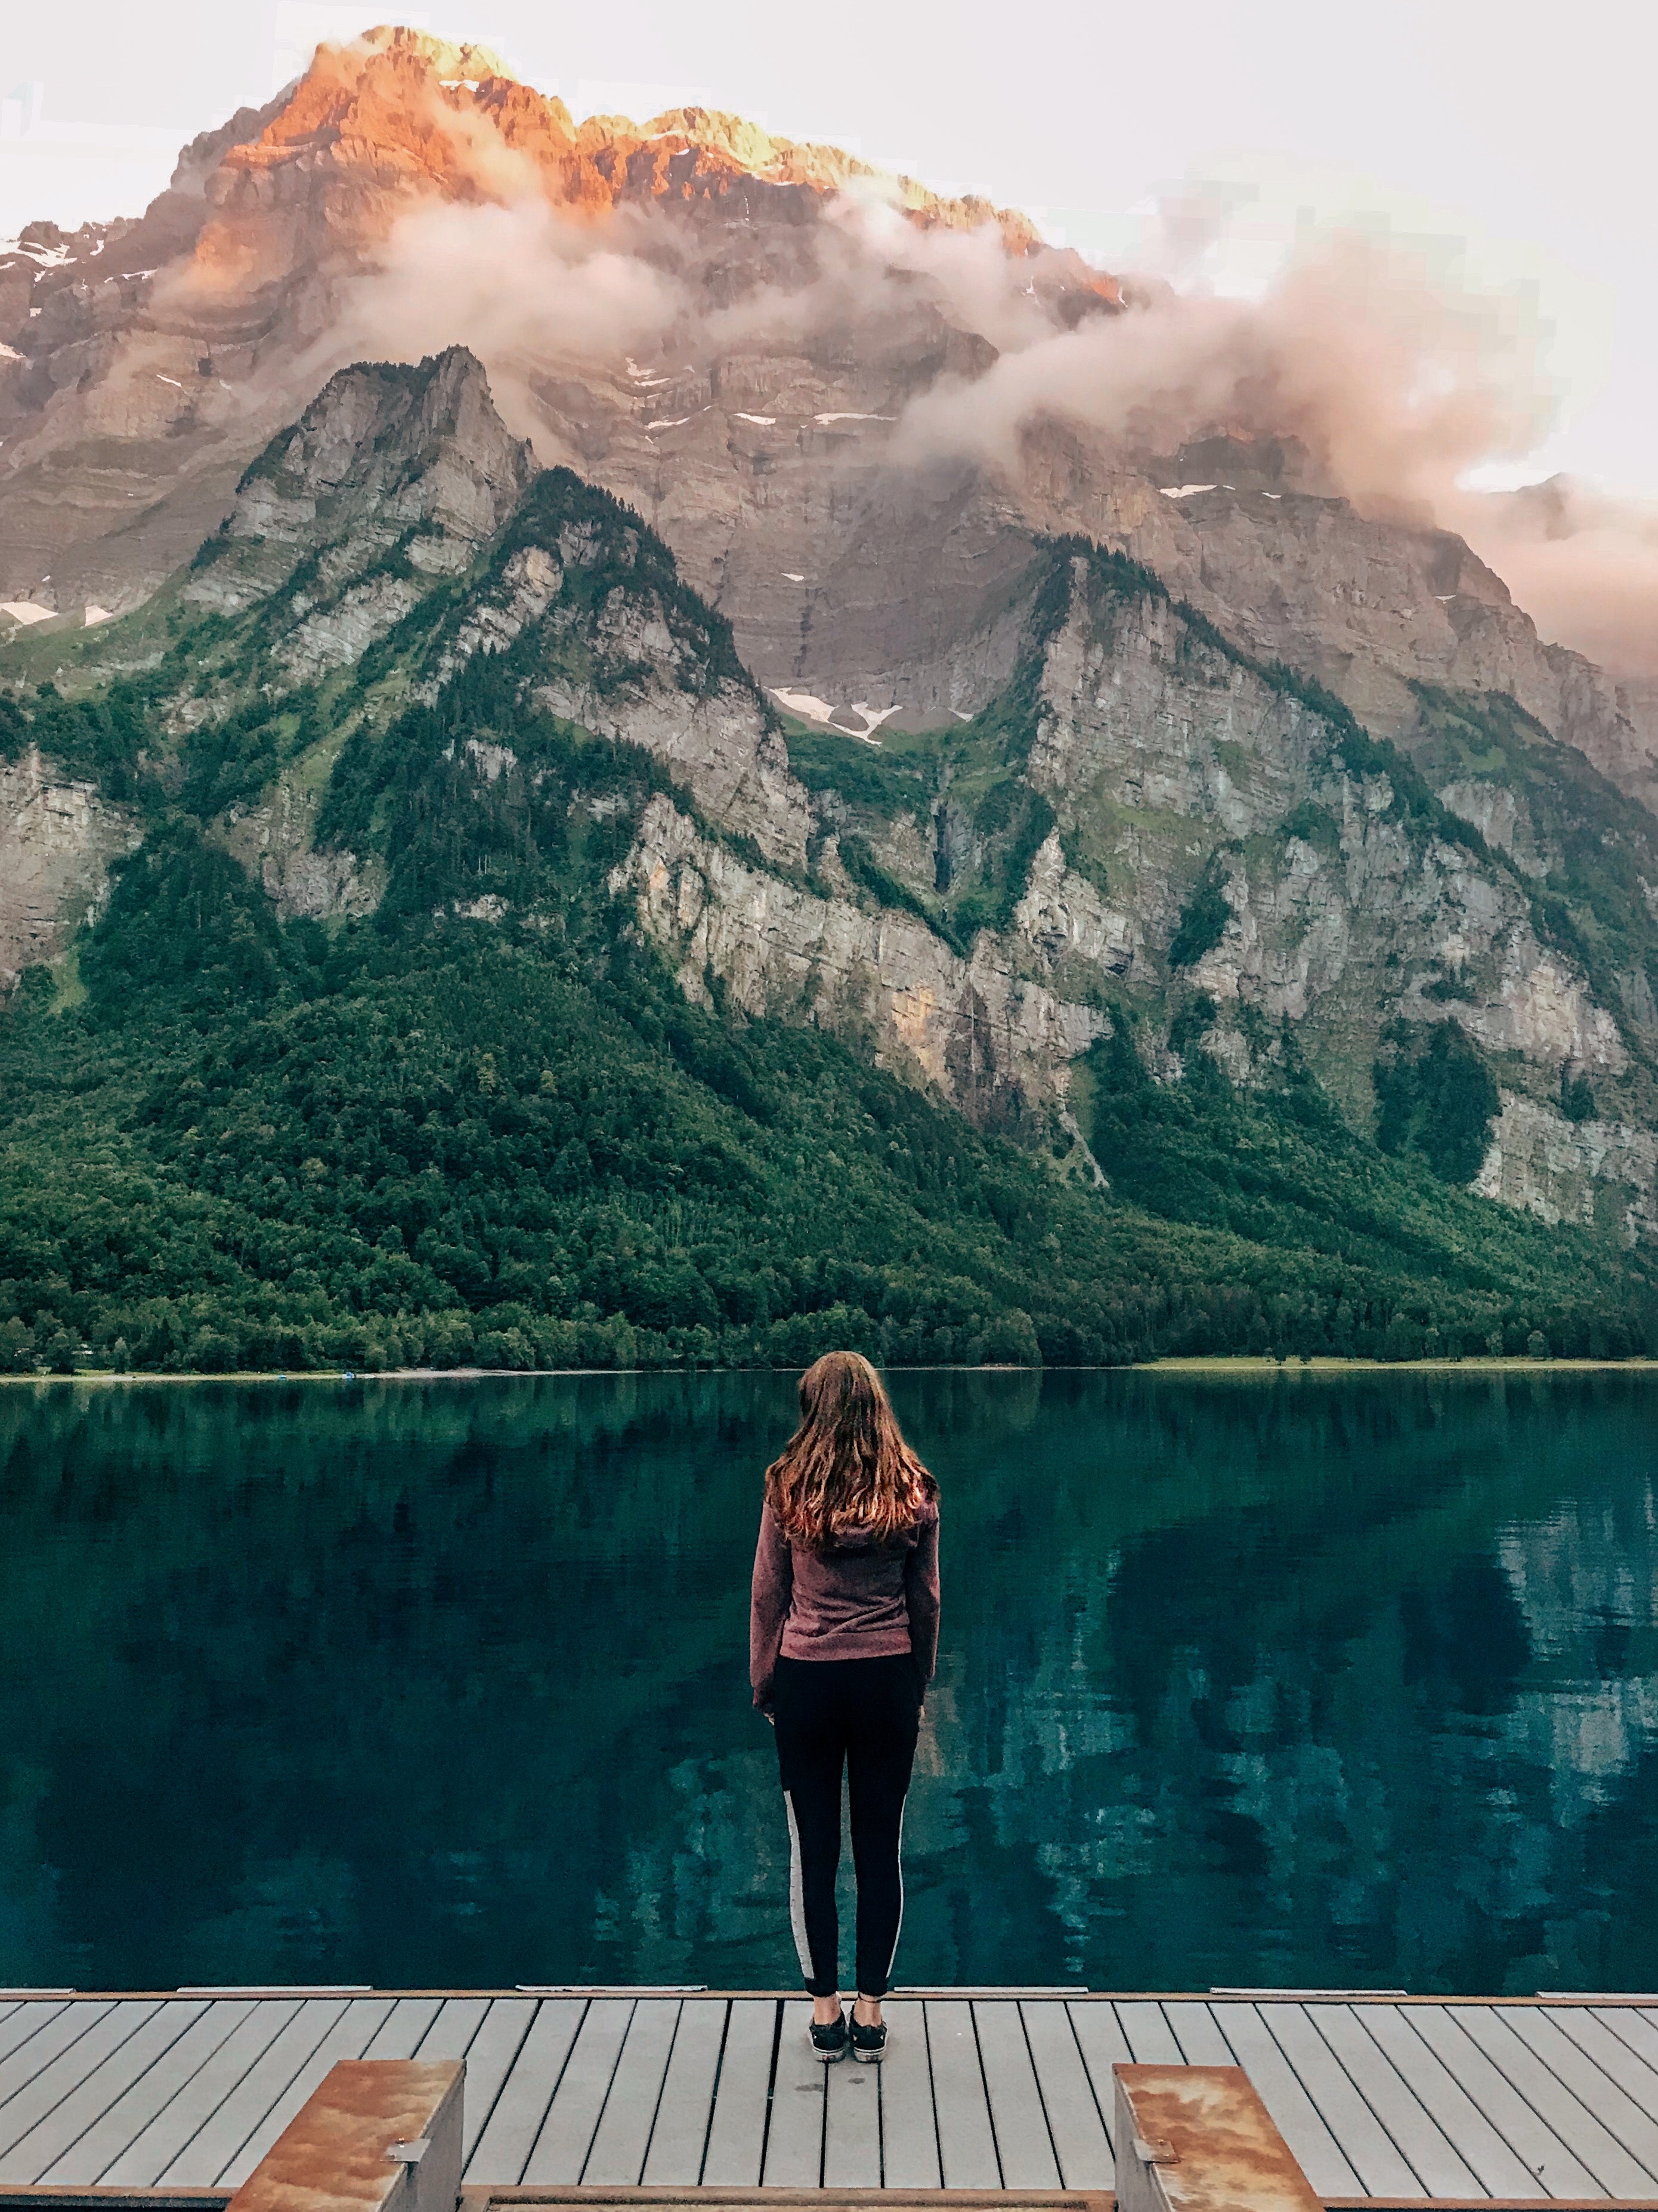
People in nature, mountain, nature, sky, mountainous landforms, water, reflection, natural landscape, wilderness, mountain range, lake, cloud, tree, tourism, fjord, landscape, photography, national park, vacation, alps, river, hill, world, travel, mount scenery, sound, leisure, ridge